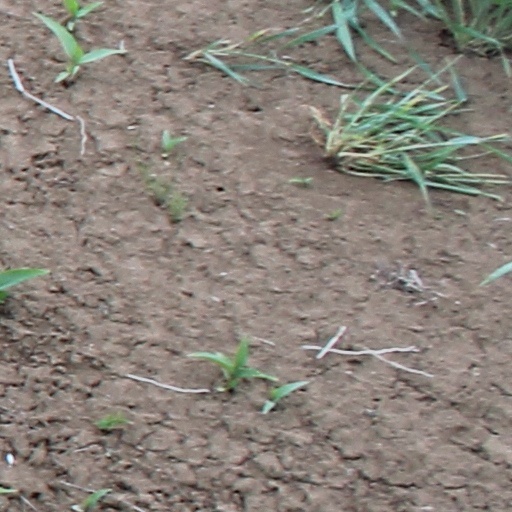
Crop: wheat